Keith Andes

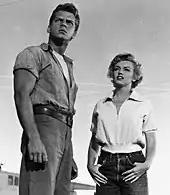
Andes with Marilyn Monroe in "Clash by Night"

Andes appeared as Marilyn Monroe's sweetheart and Barbara Stanwyck's brother in the film "Clash by Night" (1952), directed by Fritz Lang and co-written by Clifford Odets, for RKO.